Modesty in medical settings

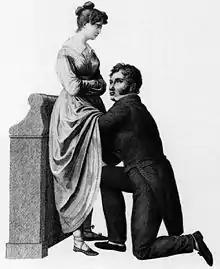
Various methods have been used to protect patient's privacy. This drawing by Jacques-Pierre Maygnier (1822) shows a "compromise" procedure, in which the physician is kneeling before the woman but cannot see her genitalia.

Modesty in medical settings refers to the practices and equipment used to preserve patient modesty in medical examination and clinics.